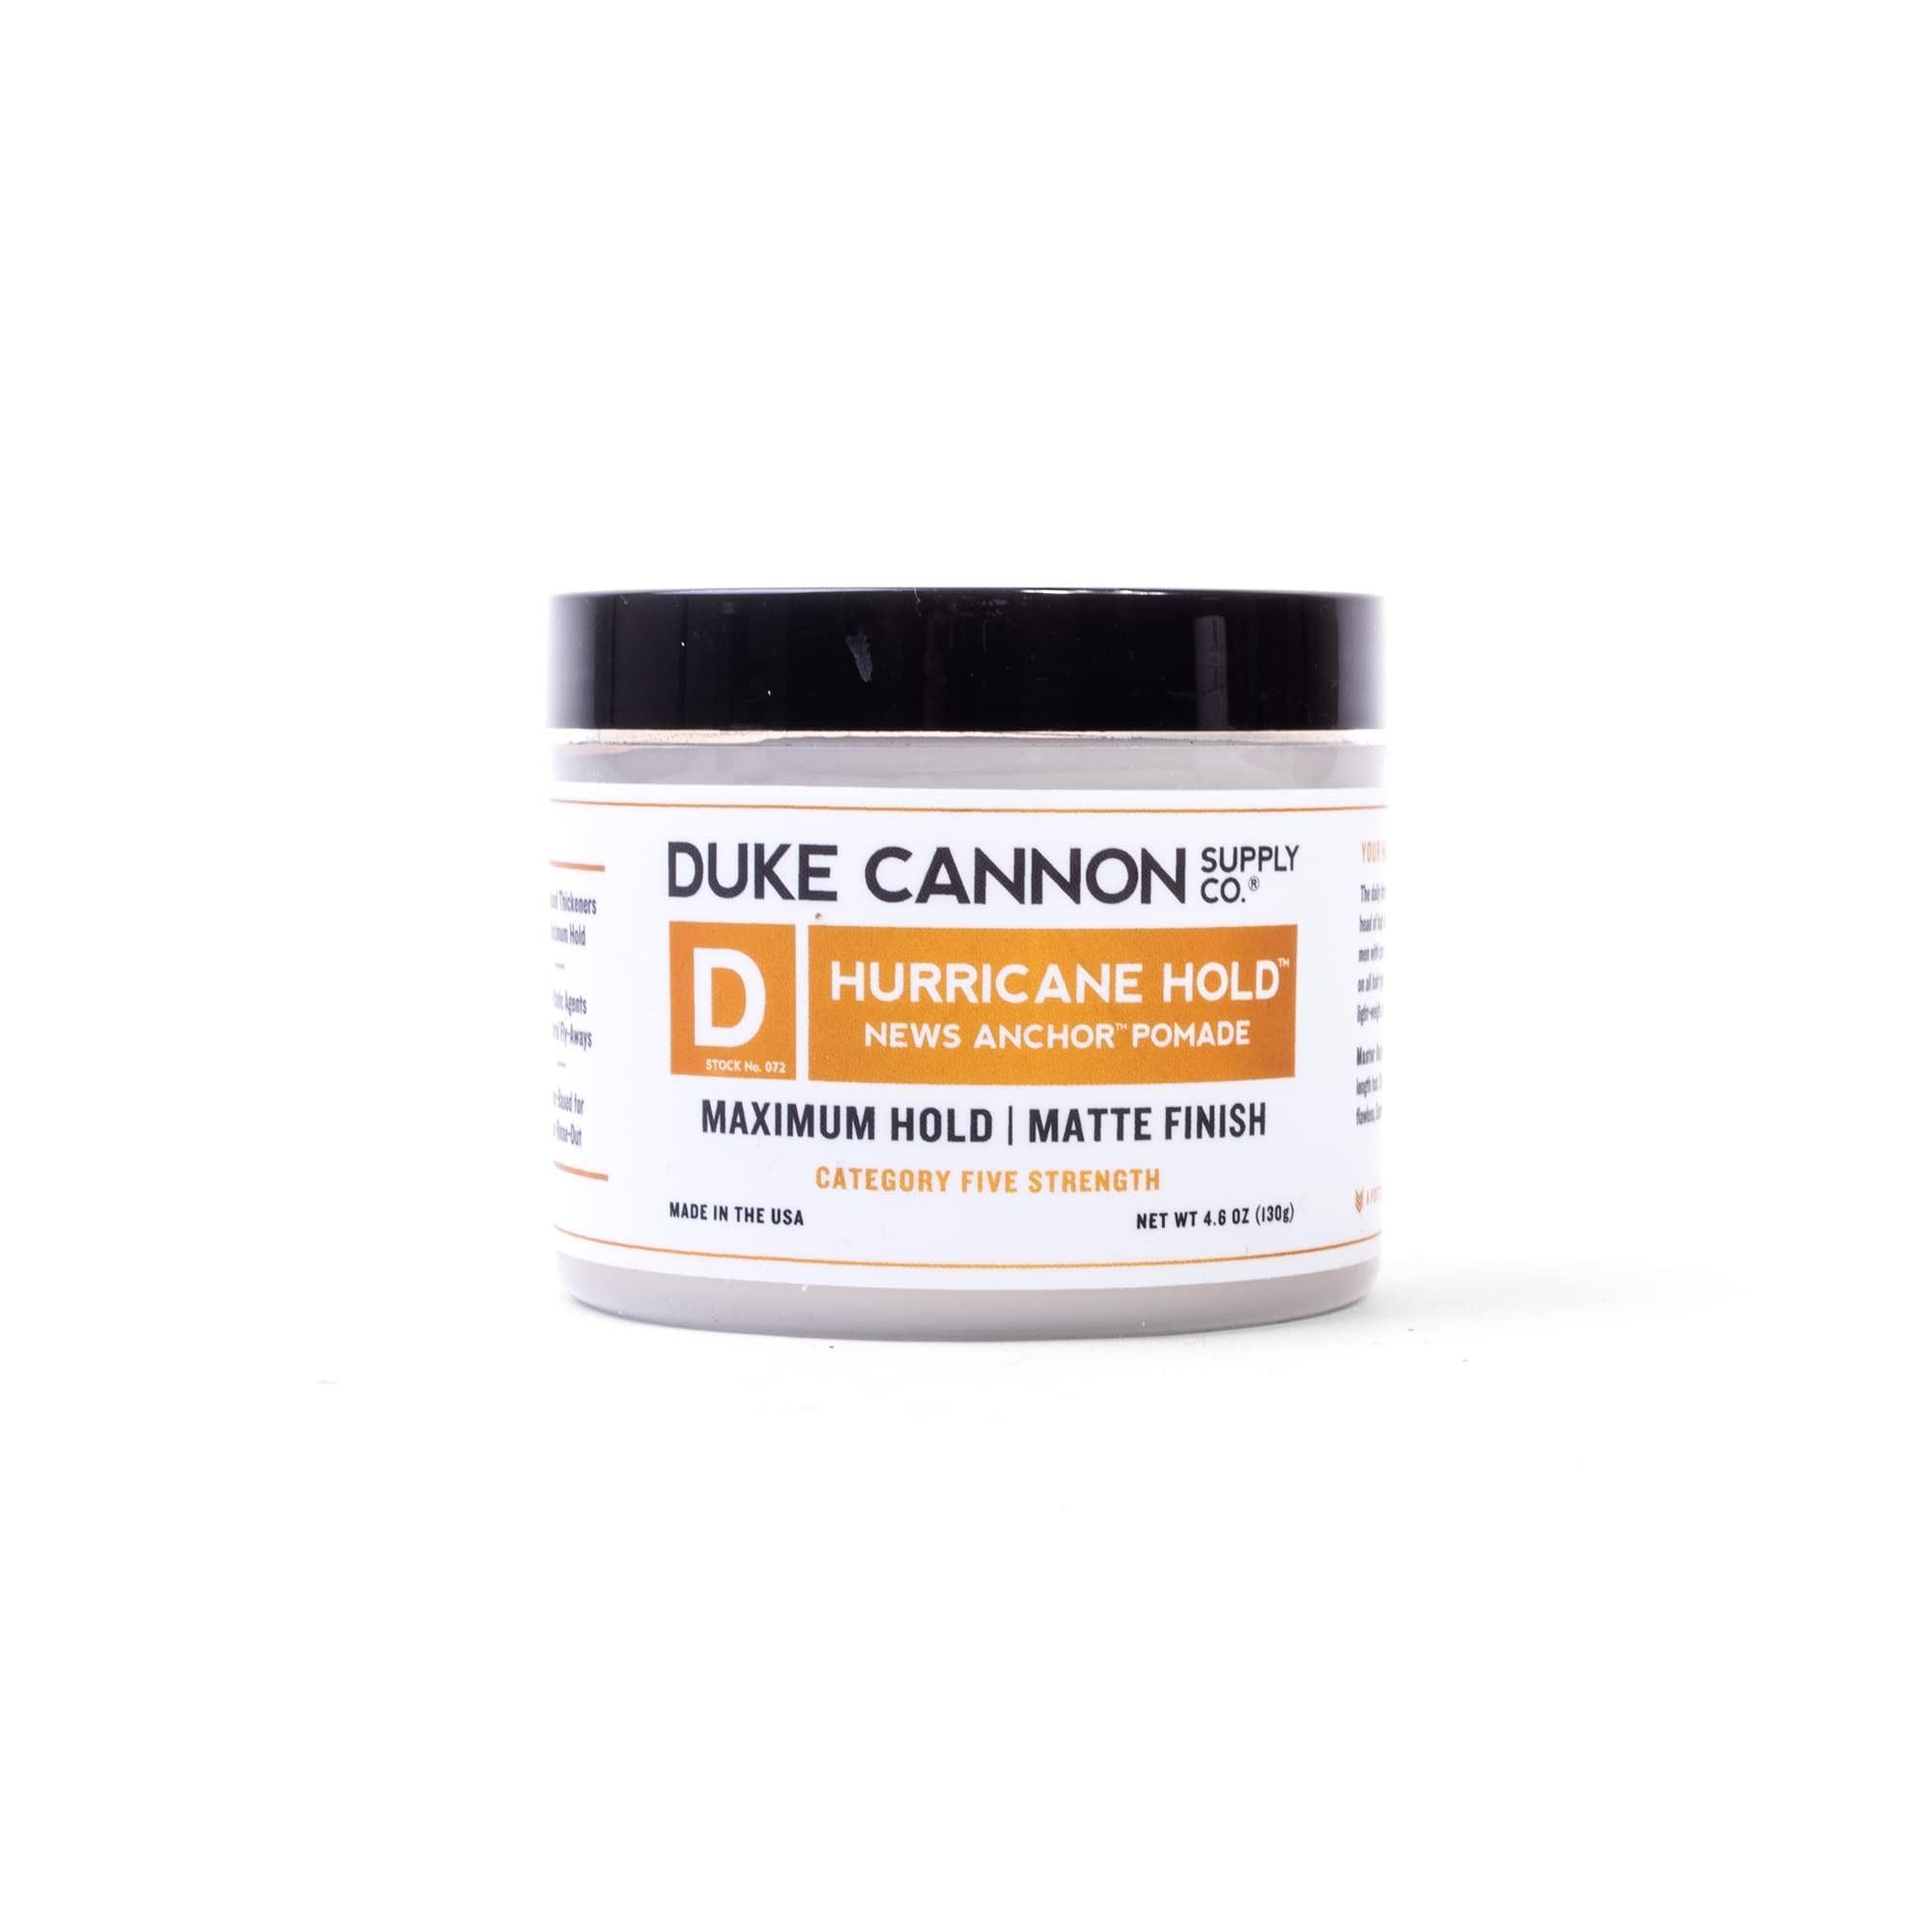
Item Name: Duke Cannon News Anchor Hurricane Hold Pomade - 4.6oz - Maximum Hold, Matte Finish, Water-Based Pomade for Men with Citrus, Cedarwood & Musk Scent
Bullet Point 1: Category 5 Maximum Hold: Duke Cannon’s News Anchor Hurricane Hold Pomade provides a strong, Category 5 hold, keeping your hair perfectly in place throughout the day, no matter the weather conditions.
Bullet Point 2: Lightweight Matte Finish: Achieve a natural, matte finish without the greasy residue, perfect for creating a polished, news anchor-worthy look that lasts all day.
Bullet Point 3: Ideal for Short to Medium Hair: This pomade is designed to work best with short to medium-length hair, providing structure and control while maintaining flexibility.
Bullet Point 4: Plant-Based Thickeners & Anti-Static Agents: Made with plant-based thickeners for a smooth application and anti-static agents to tame fly-aways, ensuring every strand stays in place.
Bullet Point 5: Water-Based & Easy to Rinse: The water-based formula allows for easy rinse-out without buildup, and features a fresh scent blending subtle citrus notes with cedarwood, musk, and amber.
Value: 4.6
Unit: Ounce

Price: 16.49